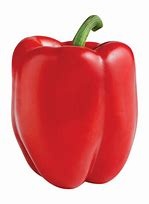
Label: capsicum